Shear vane test

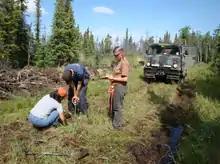
US Army Corps of Engineers personnel carrying out a shear vane test

The shear vane test is a method of measuring the undrained shear strength of a cohesive soil. The test is carried out with equipment consisting of a rod with vanes mounted to it that is inserted into the ground and rotated. A gauge on the top of the rod measures the torque required to cause failure of the soil and provides a conversion to shear strength. The equipment has been in use since at least 1948. The equipment has also been used since at least 1967 to assess the shear strength of packs of snow at risk of forming a slab avalanche.